Johannes Hültz

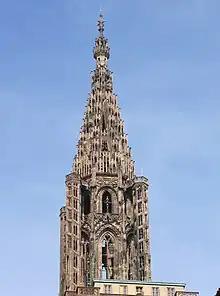
The spire in Strasbourg

Johannes Hültz (c 1390, Cologne - 1449, Strasbourg) was a German master builder of the Gothic period.